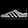
Label: Sneaker